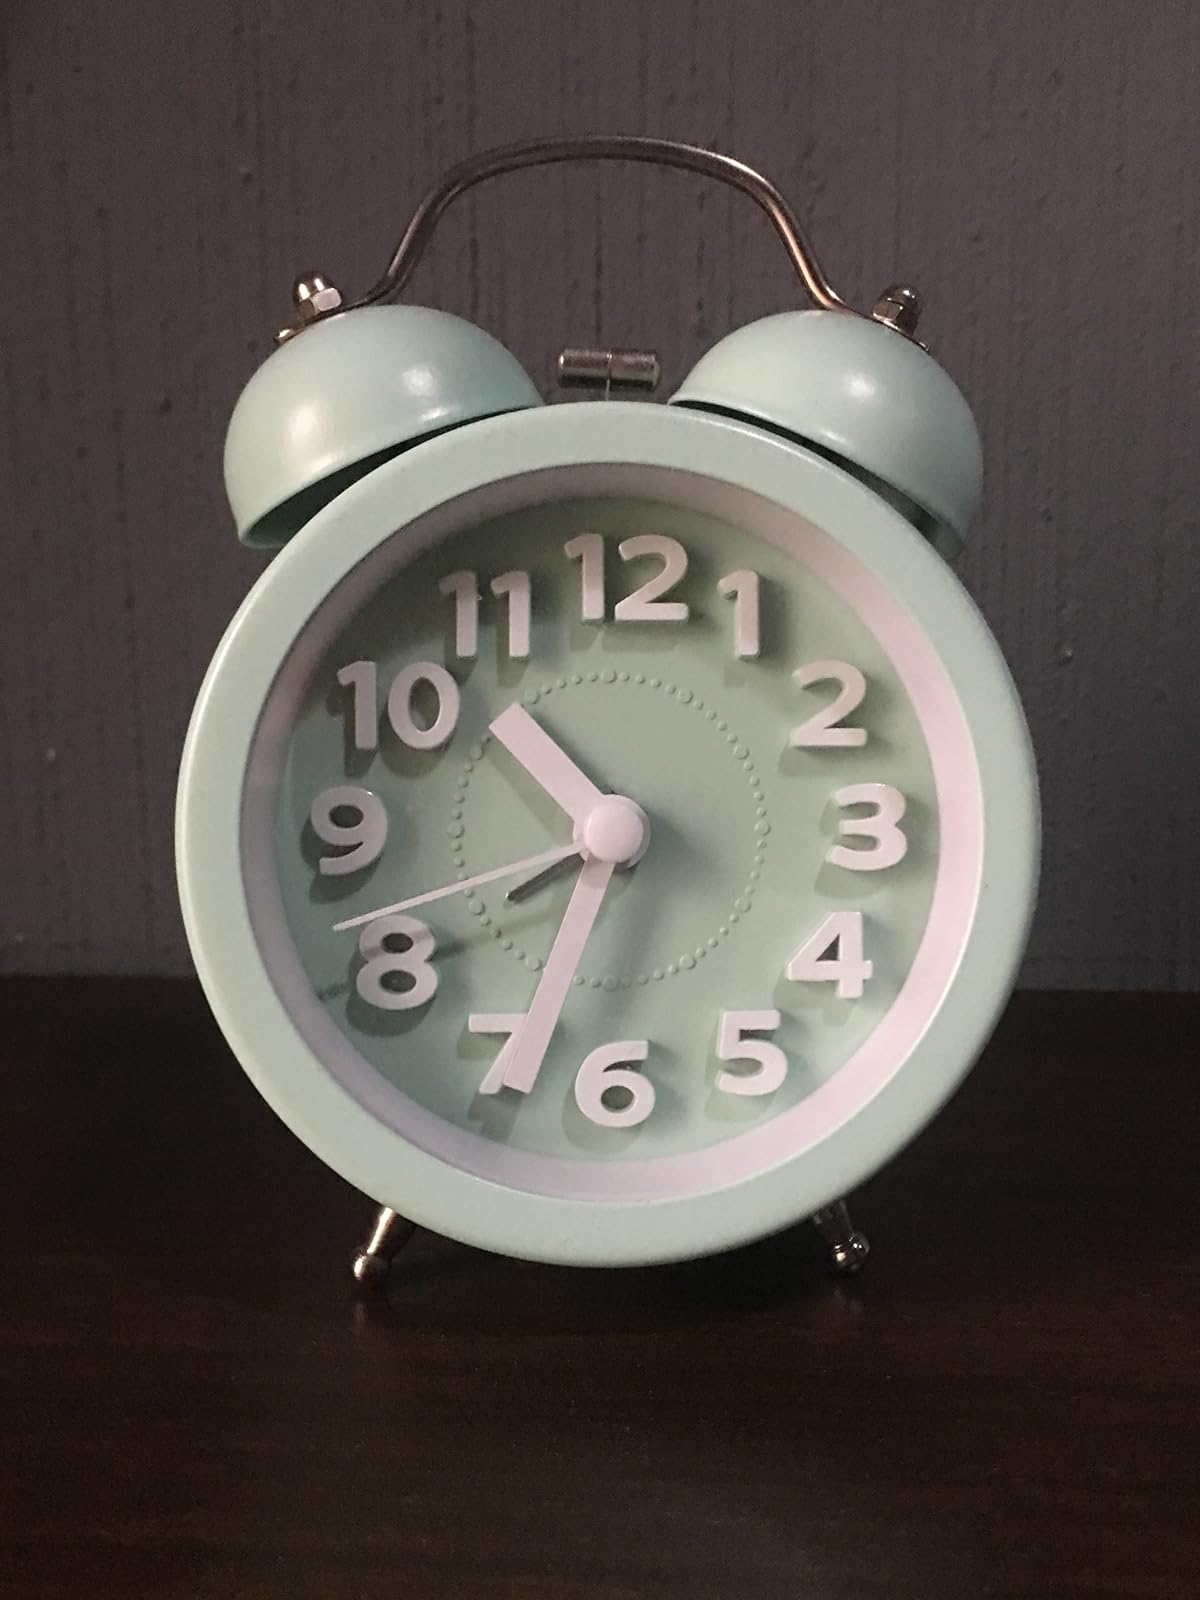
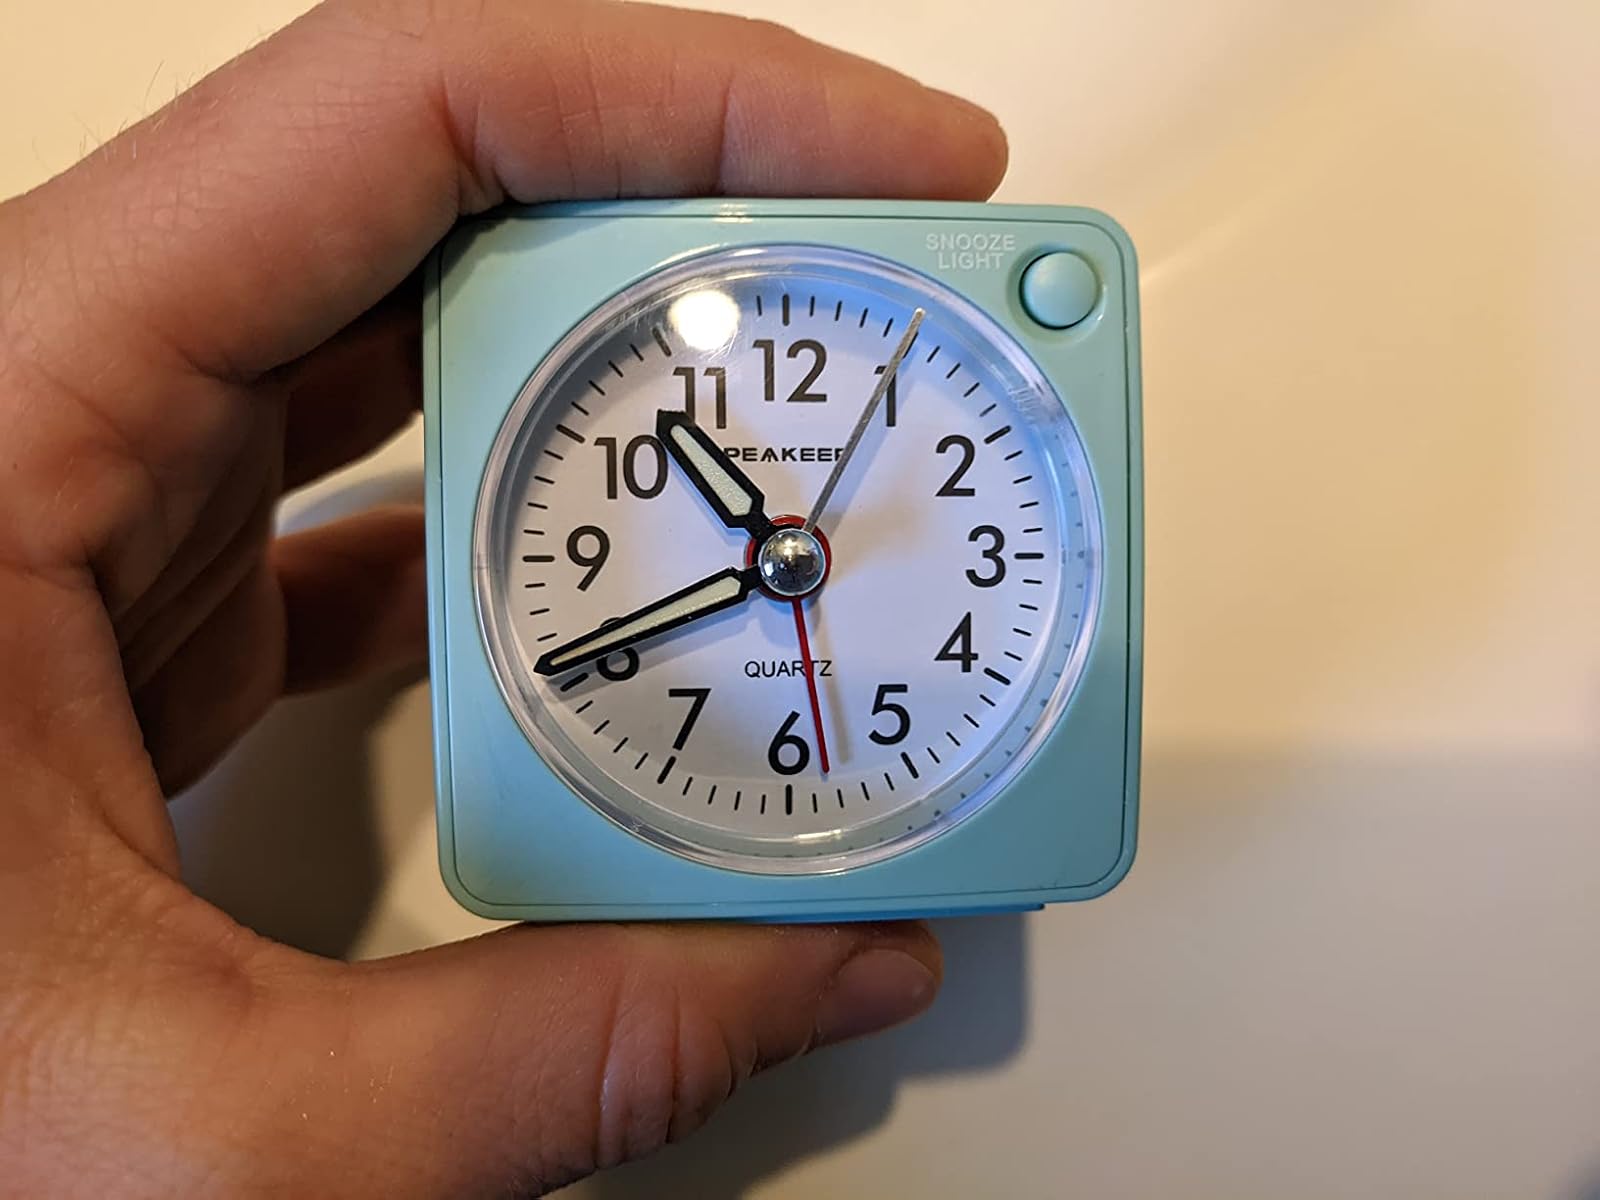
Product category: clock
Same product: no